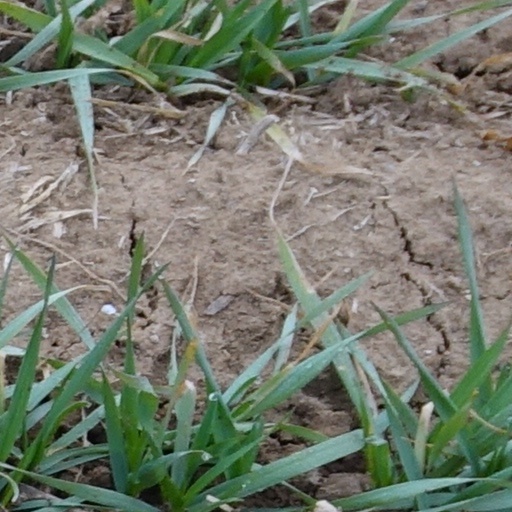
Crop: wheat